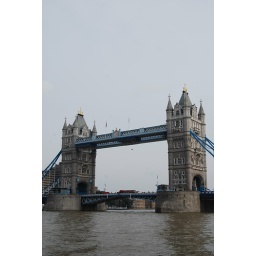
the tower bridge in london